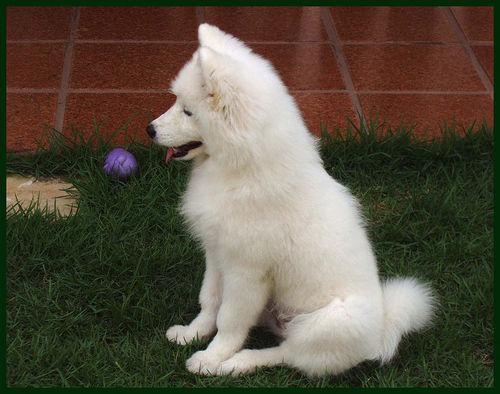
Samoyed